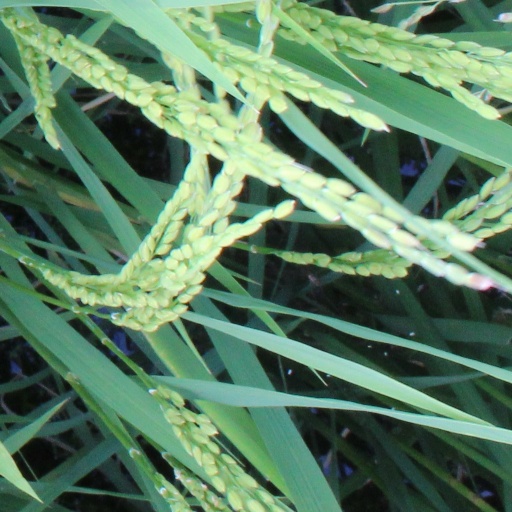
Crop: rice